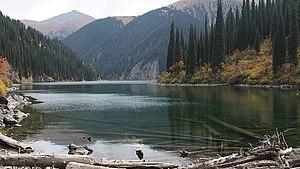
Les lacs Kolsay' sont un système de trois lacs dans le Nord des Monts Tian, dans le défilé de Kolsay, au niveau à la jonction des crêtes de Kungey Alatau et de Trans-Ili Alataou. Les lacs sont situés sur le territoire du Kazakhstan, à 10 km au Nord de la frontière avec le Kirghizistan, à 330 km au Sud-Est d'Almaty à une altitude respective de 1000, 2500 et 2 700 m au-dessus du niveau de la mer.